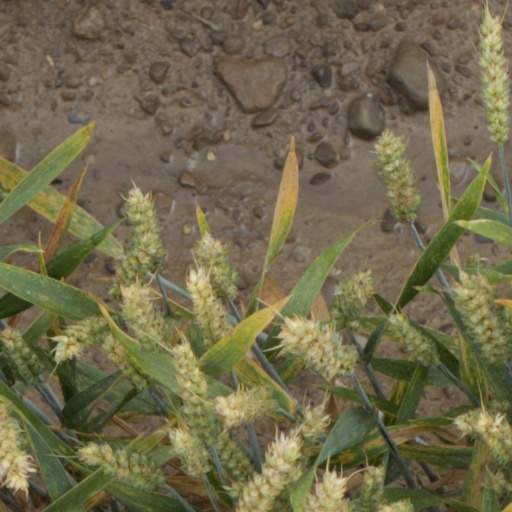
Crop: wheat